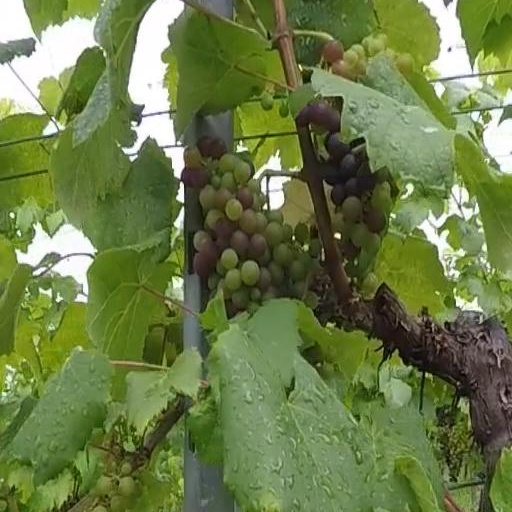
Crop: grape